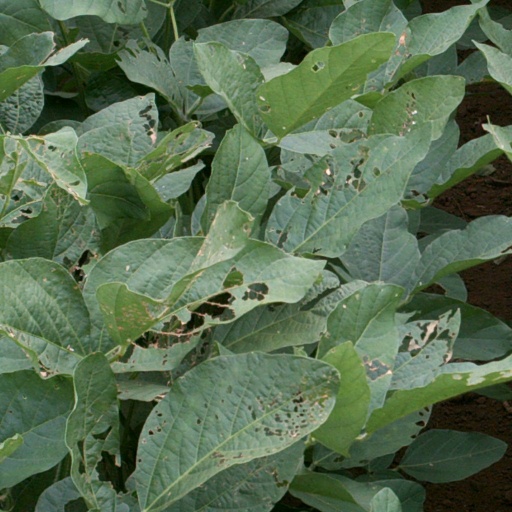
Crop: soybean